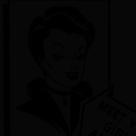
Age: 24